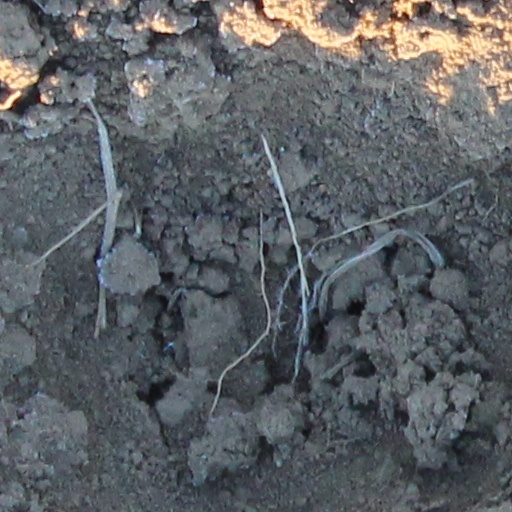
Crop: wheat